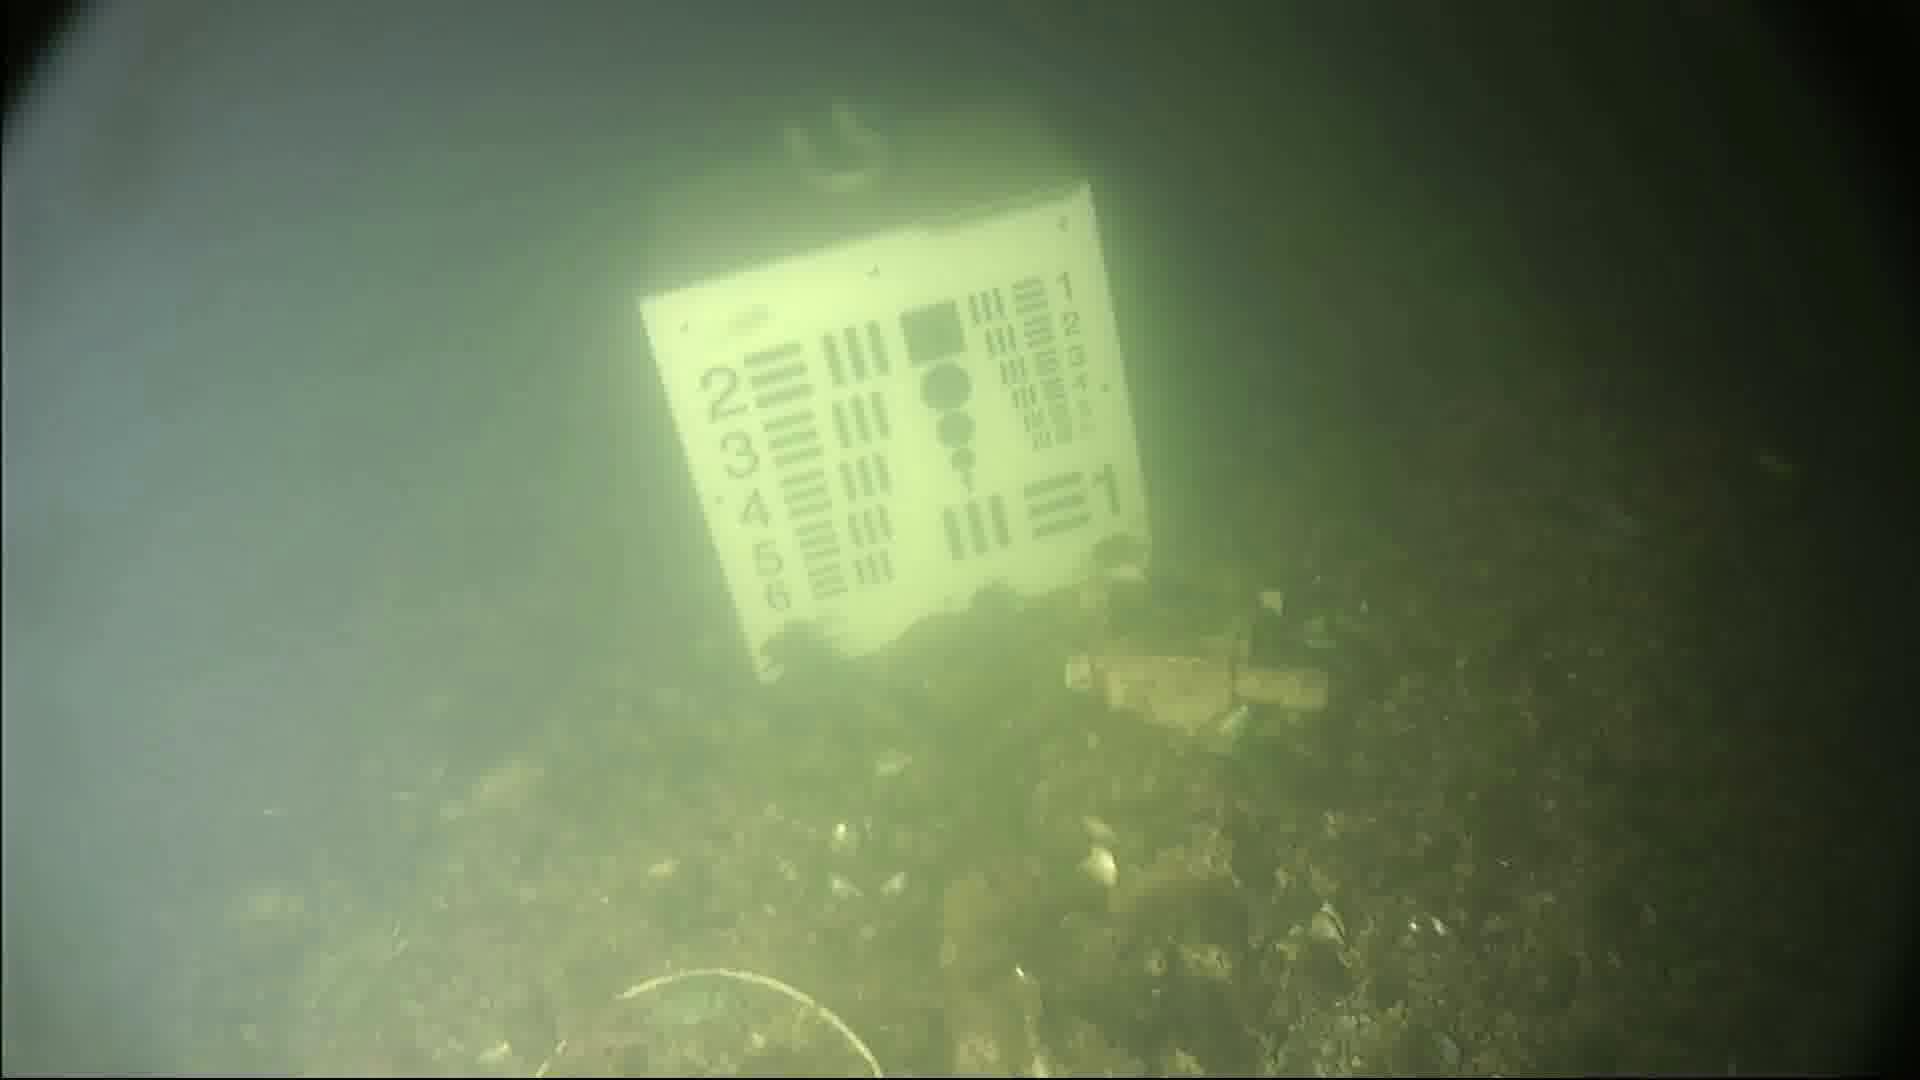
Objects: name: starfish
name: small_fish
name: crab